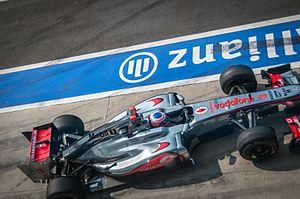
Button Monza 2012
Le Grand Prix automobile d'Italie 2012, disputé le 9 septembre 2012 sur le circuit de Monza, est la 871ᵉ épreuve du championnat du monde de Formule 1 courue depuis 1950. Il s'agit de la soixante-troisième édition du Grand Prix d'Italie comptant pour le championnat du monde de Formule 1, la soixante-deuxième se tenant à Monza, et de la quatorzième manche du championnat 2012.